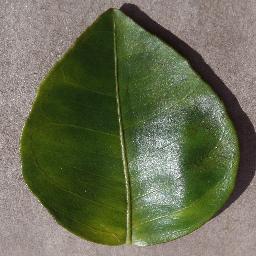
Label: Orange___Haunglongbing_(Citrus_greening)